Roberto Soriano

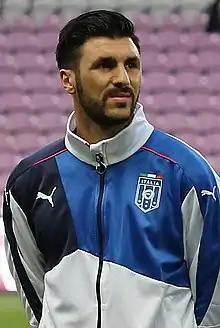
Soriano with Italy in 2015

Roberto Soriano (born 8 February 1991) is a professional footballer who plays as a midfielder. Born in Germany, he plays for the Italy national team.